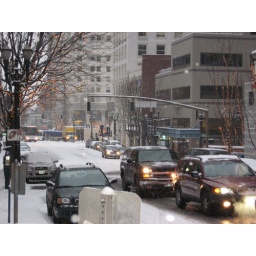
damn you, snow! That bus in the background is not supposed to be all across the road like that.